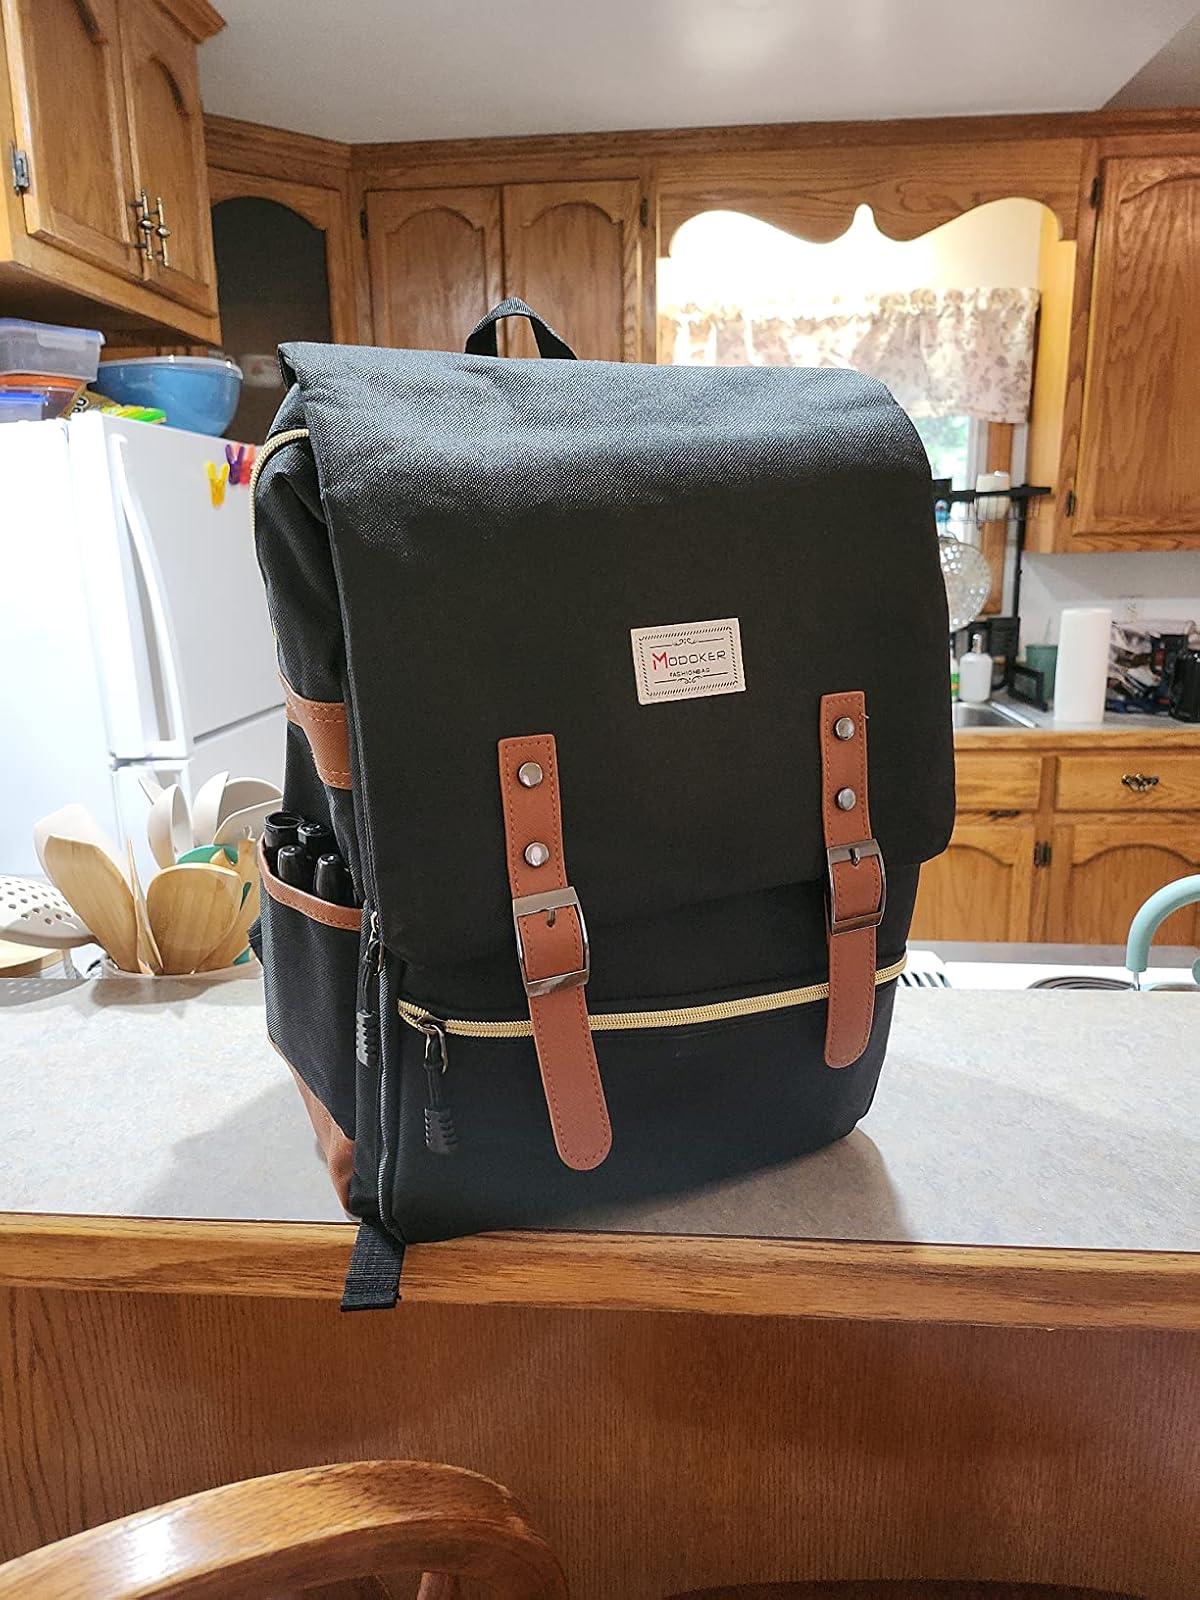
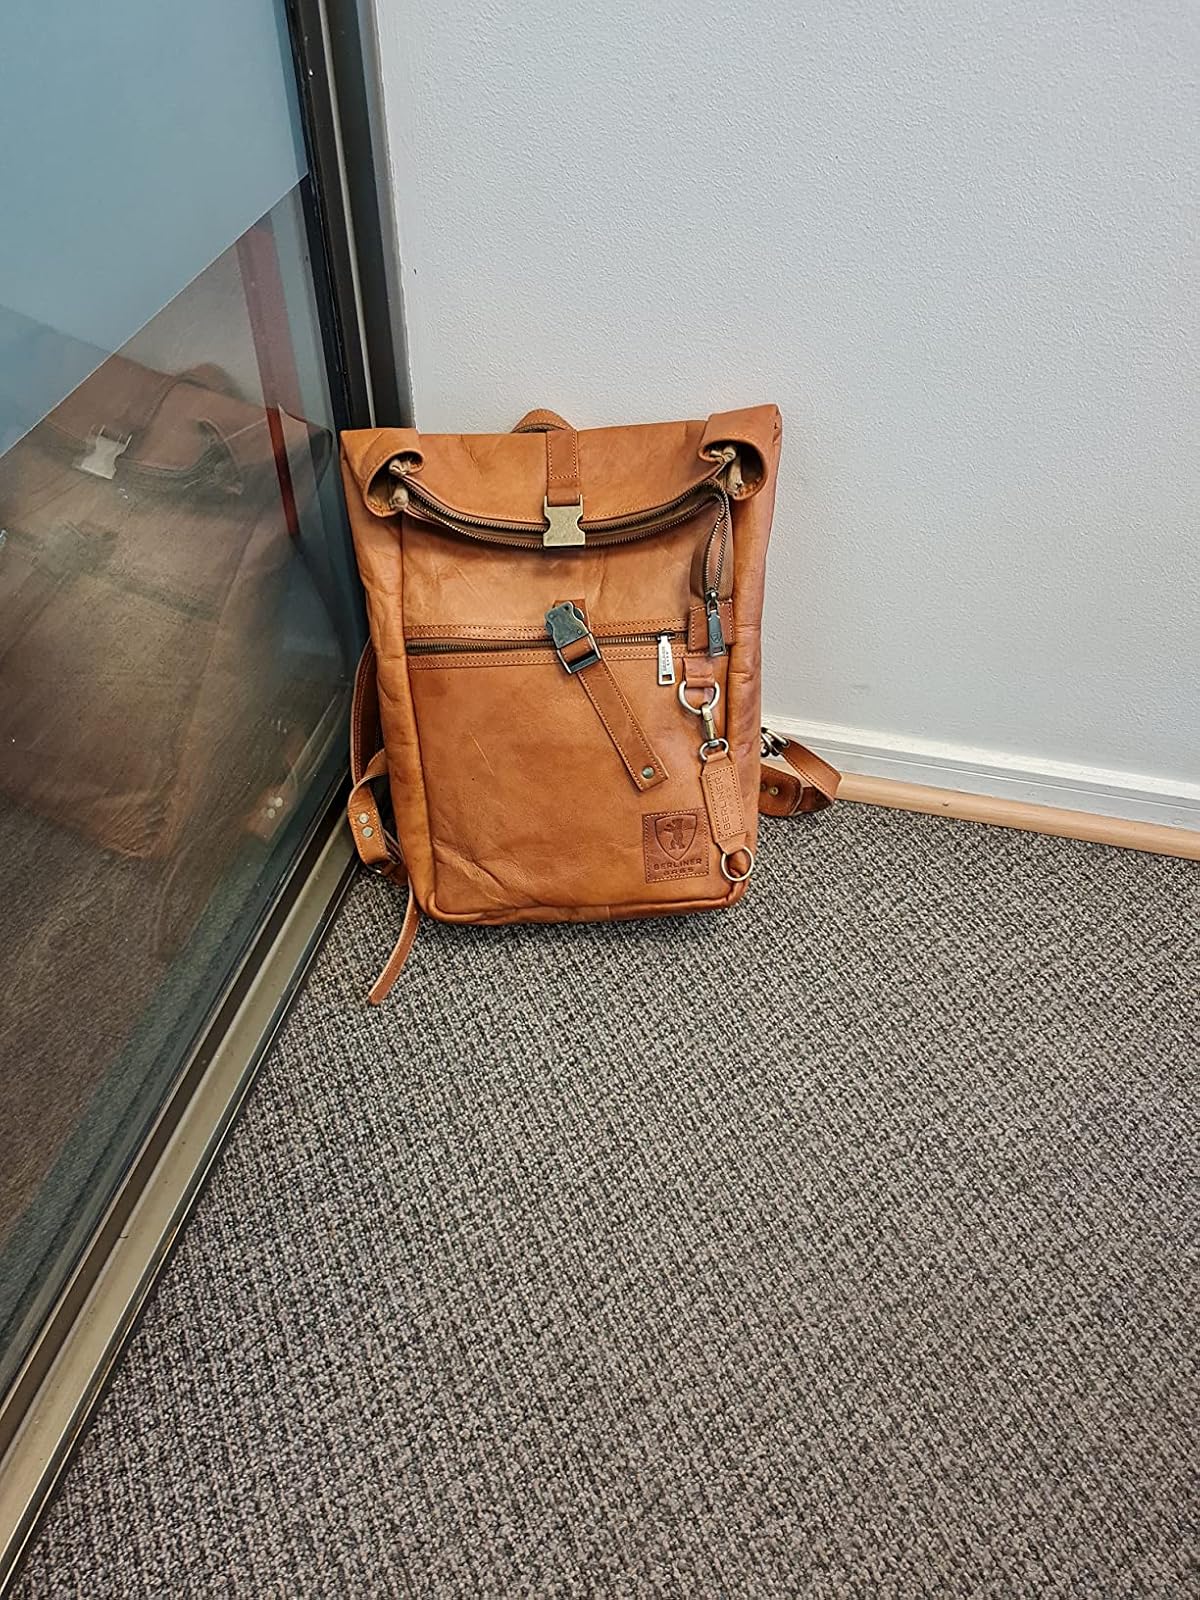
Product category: bag
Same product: no